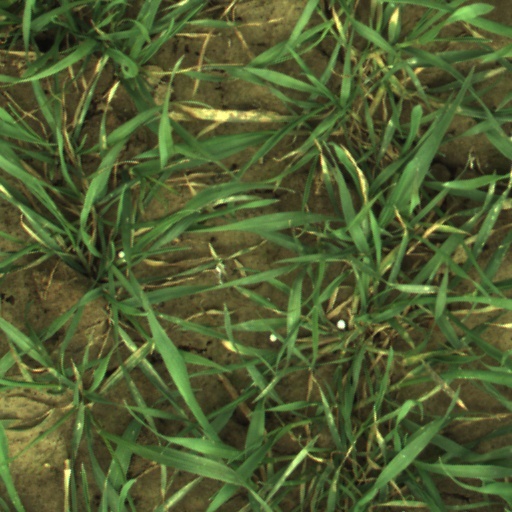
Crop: wheat